Liebenberg and Kaplan

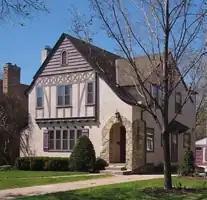
L&K designed Country Club District home, now on National Register of Historic Places

The firm also designed six model homes in a variety of historic revival styles for the Thorpe Brothers' Country Club Historic District (Edina, Minnesota) (1927–28). These homes are considered to have set the design standard for subsequent homes built in the district. Unlike other planned communities across the country, Samuel Thorpe's development didn't exclude ownership or residency by Jews or other ethnic minorities, but such potential buyers were known to be turned away by realtors, and it has been noted that no Jews lived in the Country Club development until the 1960s.